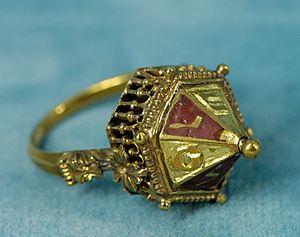
Bague de mariage juive. Or ciselé et émaillé, début du XIVe siècle, découvert à Colmar (Alsace, France) en 1863.